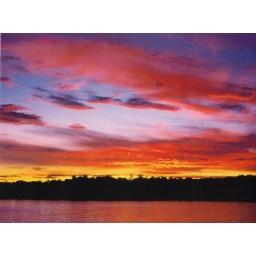
Sunset over the Pacific coast rainforest. Choco', Columbia. from the postcard book RAINFOREST